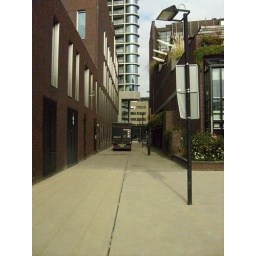
Een dag-excursie, georganiseerd door Cheops, in het (uiteindelijk niet zo) zonnige zuiden van Nederland: Eindhoven!